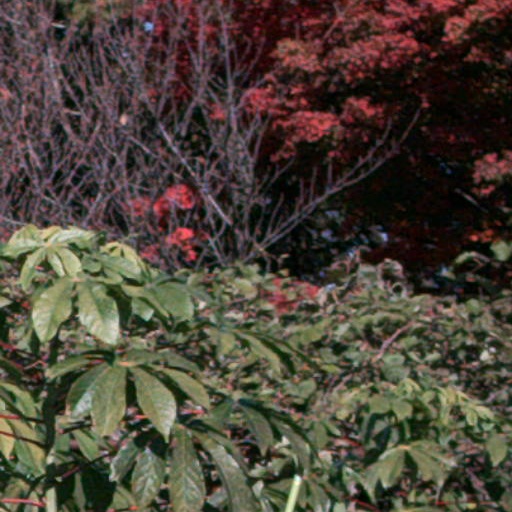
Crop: cassava